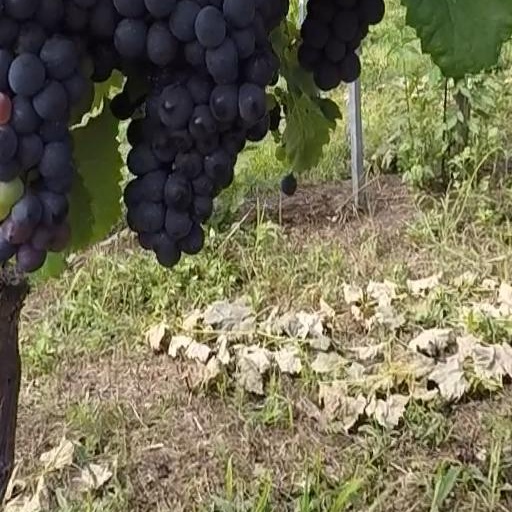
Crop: grape